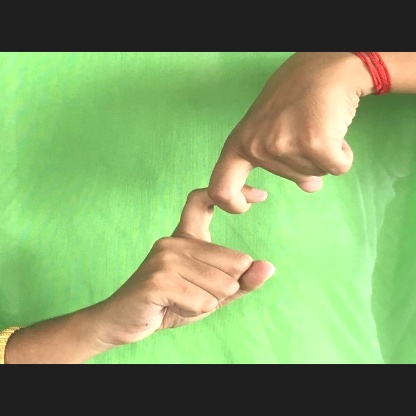
Mudra: Pasha